Kerani

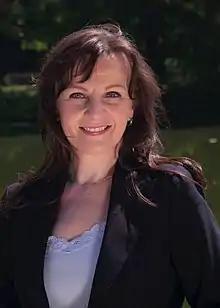
Kerani

Kerani (1968) is a Dutch composer, orchestrator, and producer of Hungarian-German heritage known for her sophisticated and meticulously crafted music, infused with classical influences. She is recognised for her contributions to various media projects, including documentaries, short films, and trailers. Over the course of her career, Kerani has released eleven albums, each showcasing her unique artistic vision.